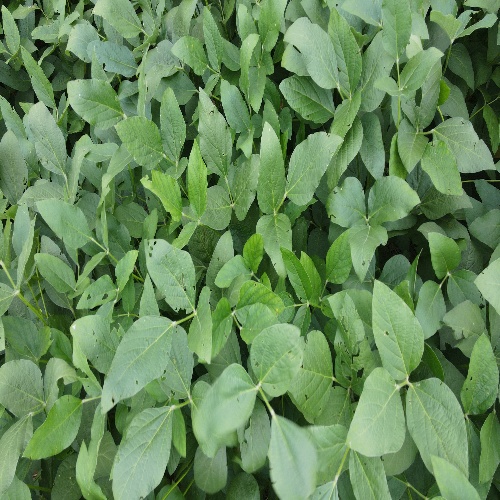
Label: Caterpillar